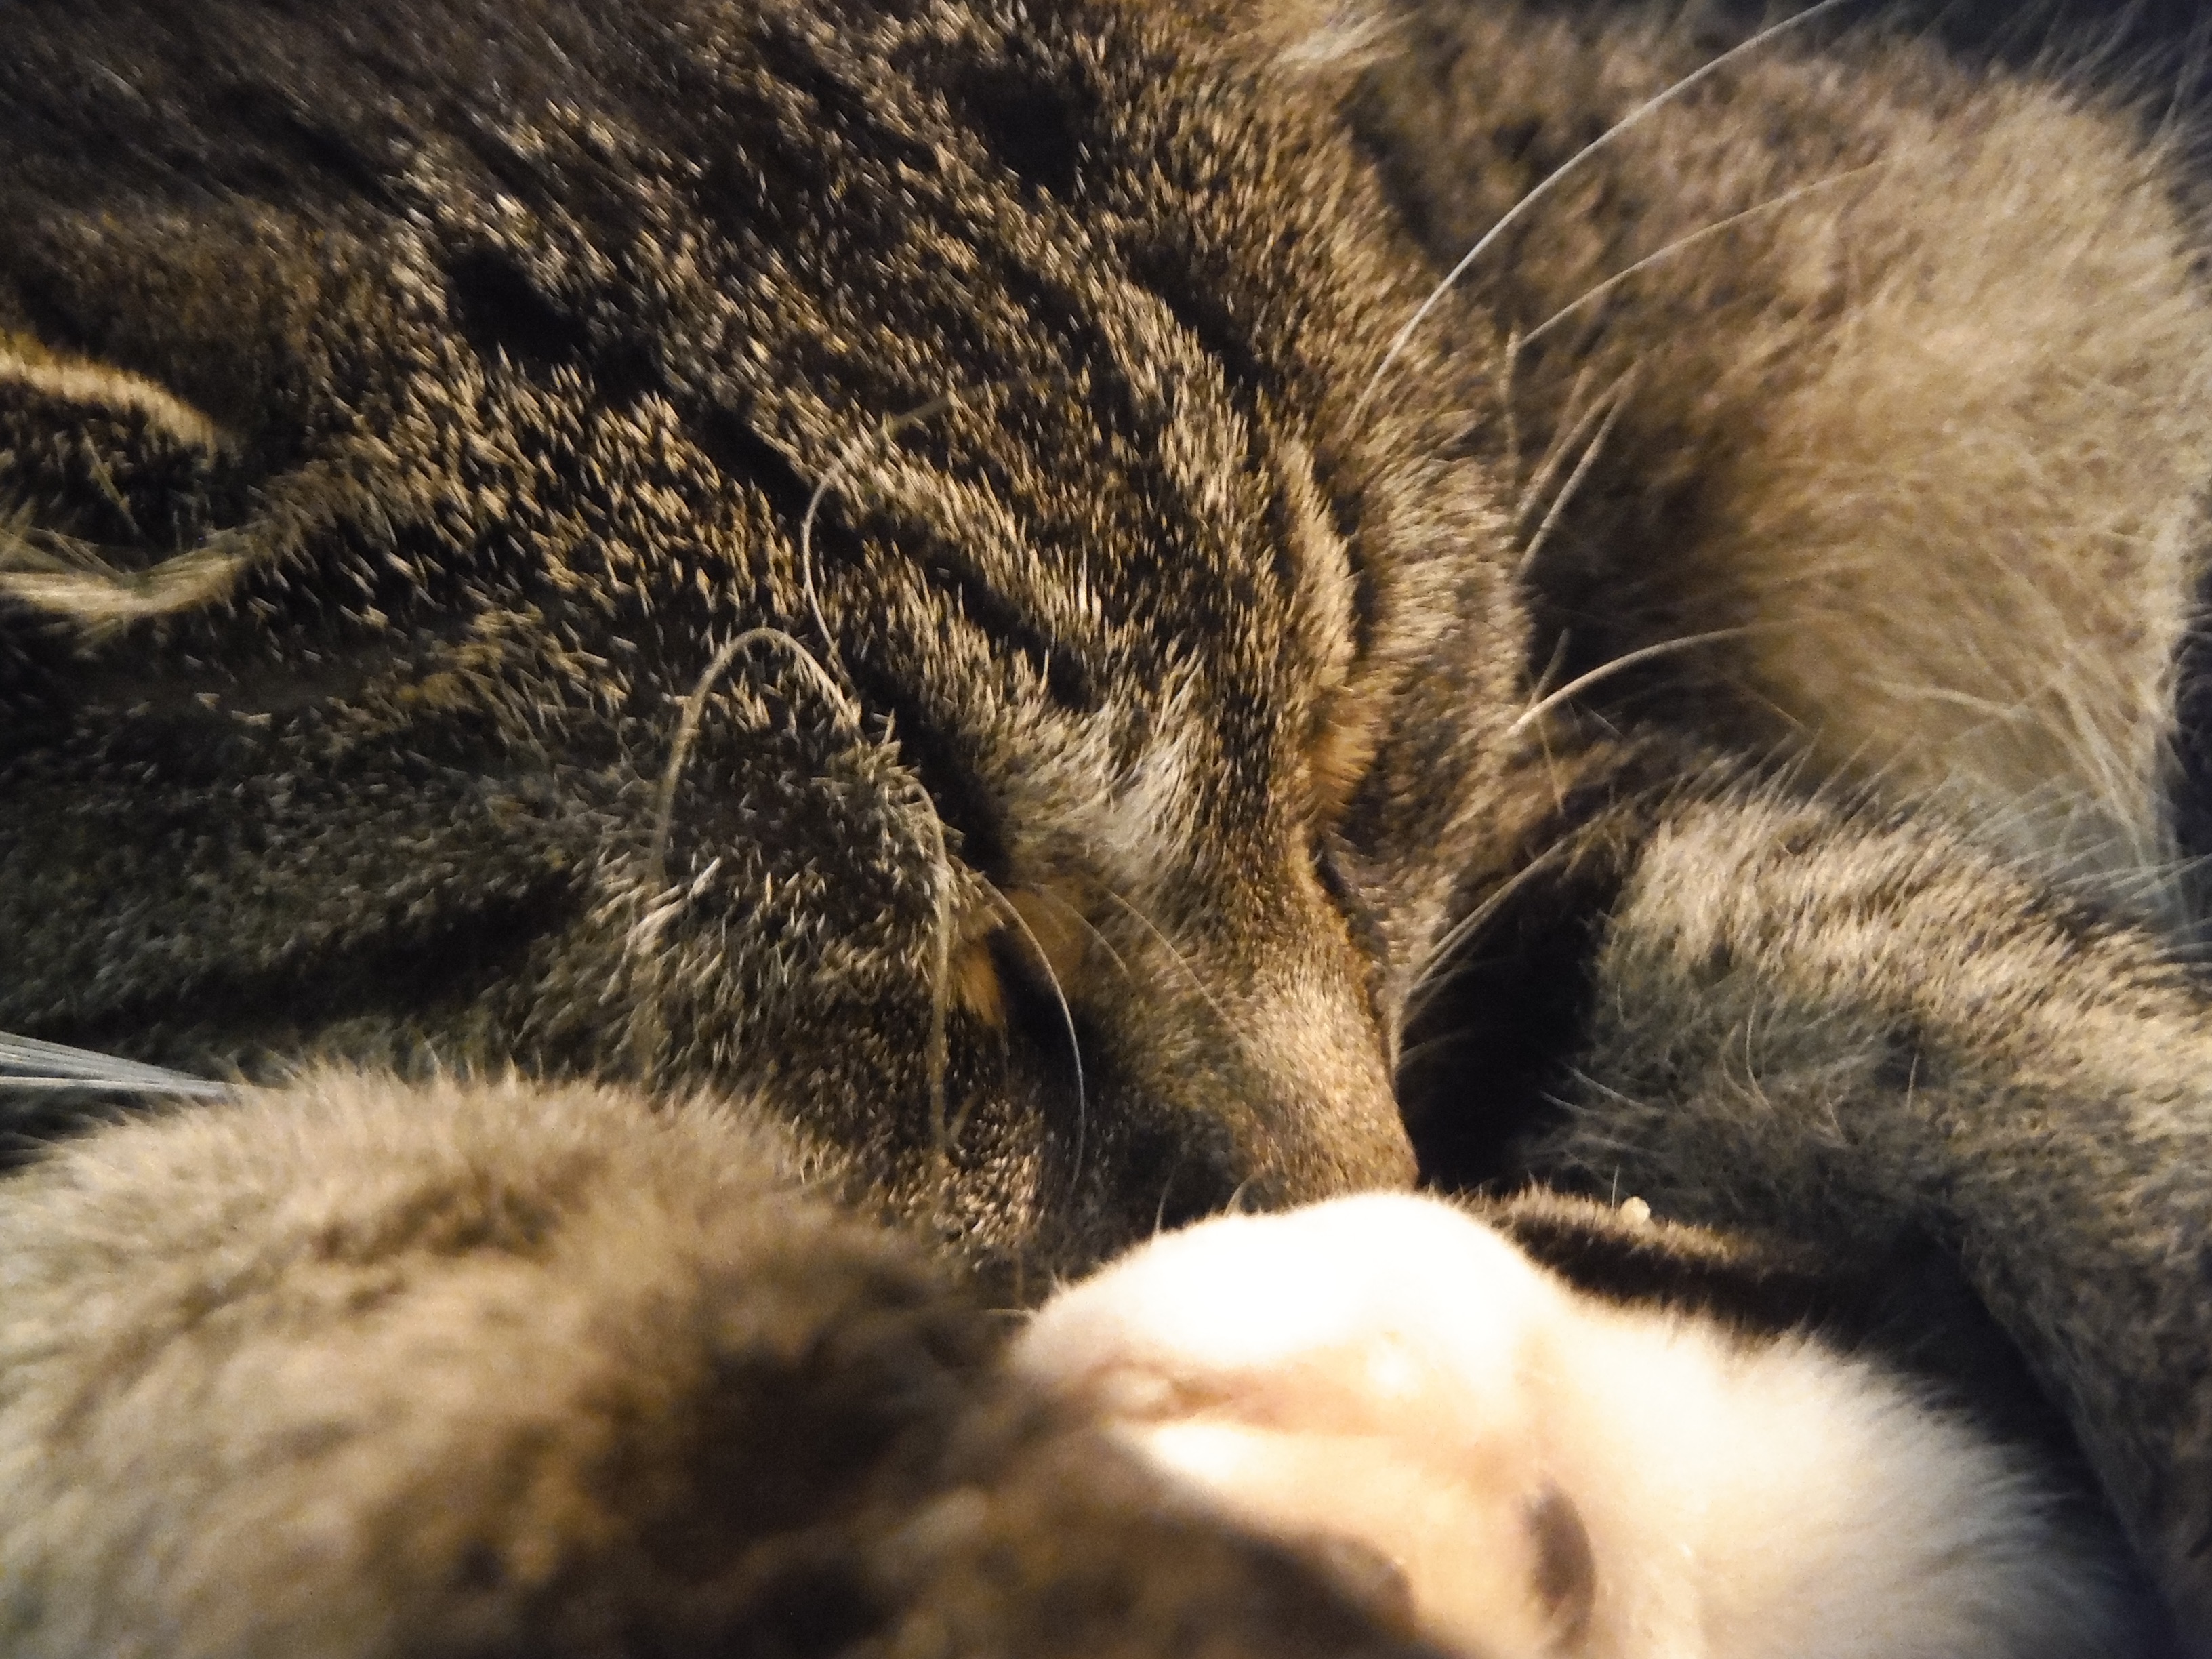
wildlife, fur, kitten, cat, mammal, fauna, close up, nose, whiskers, snout, eye, vertebrate, organ, small to medium sized cats, cat like mammal